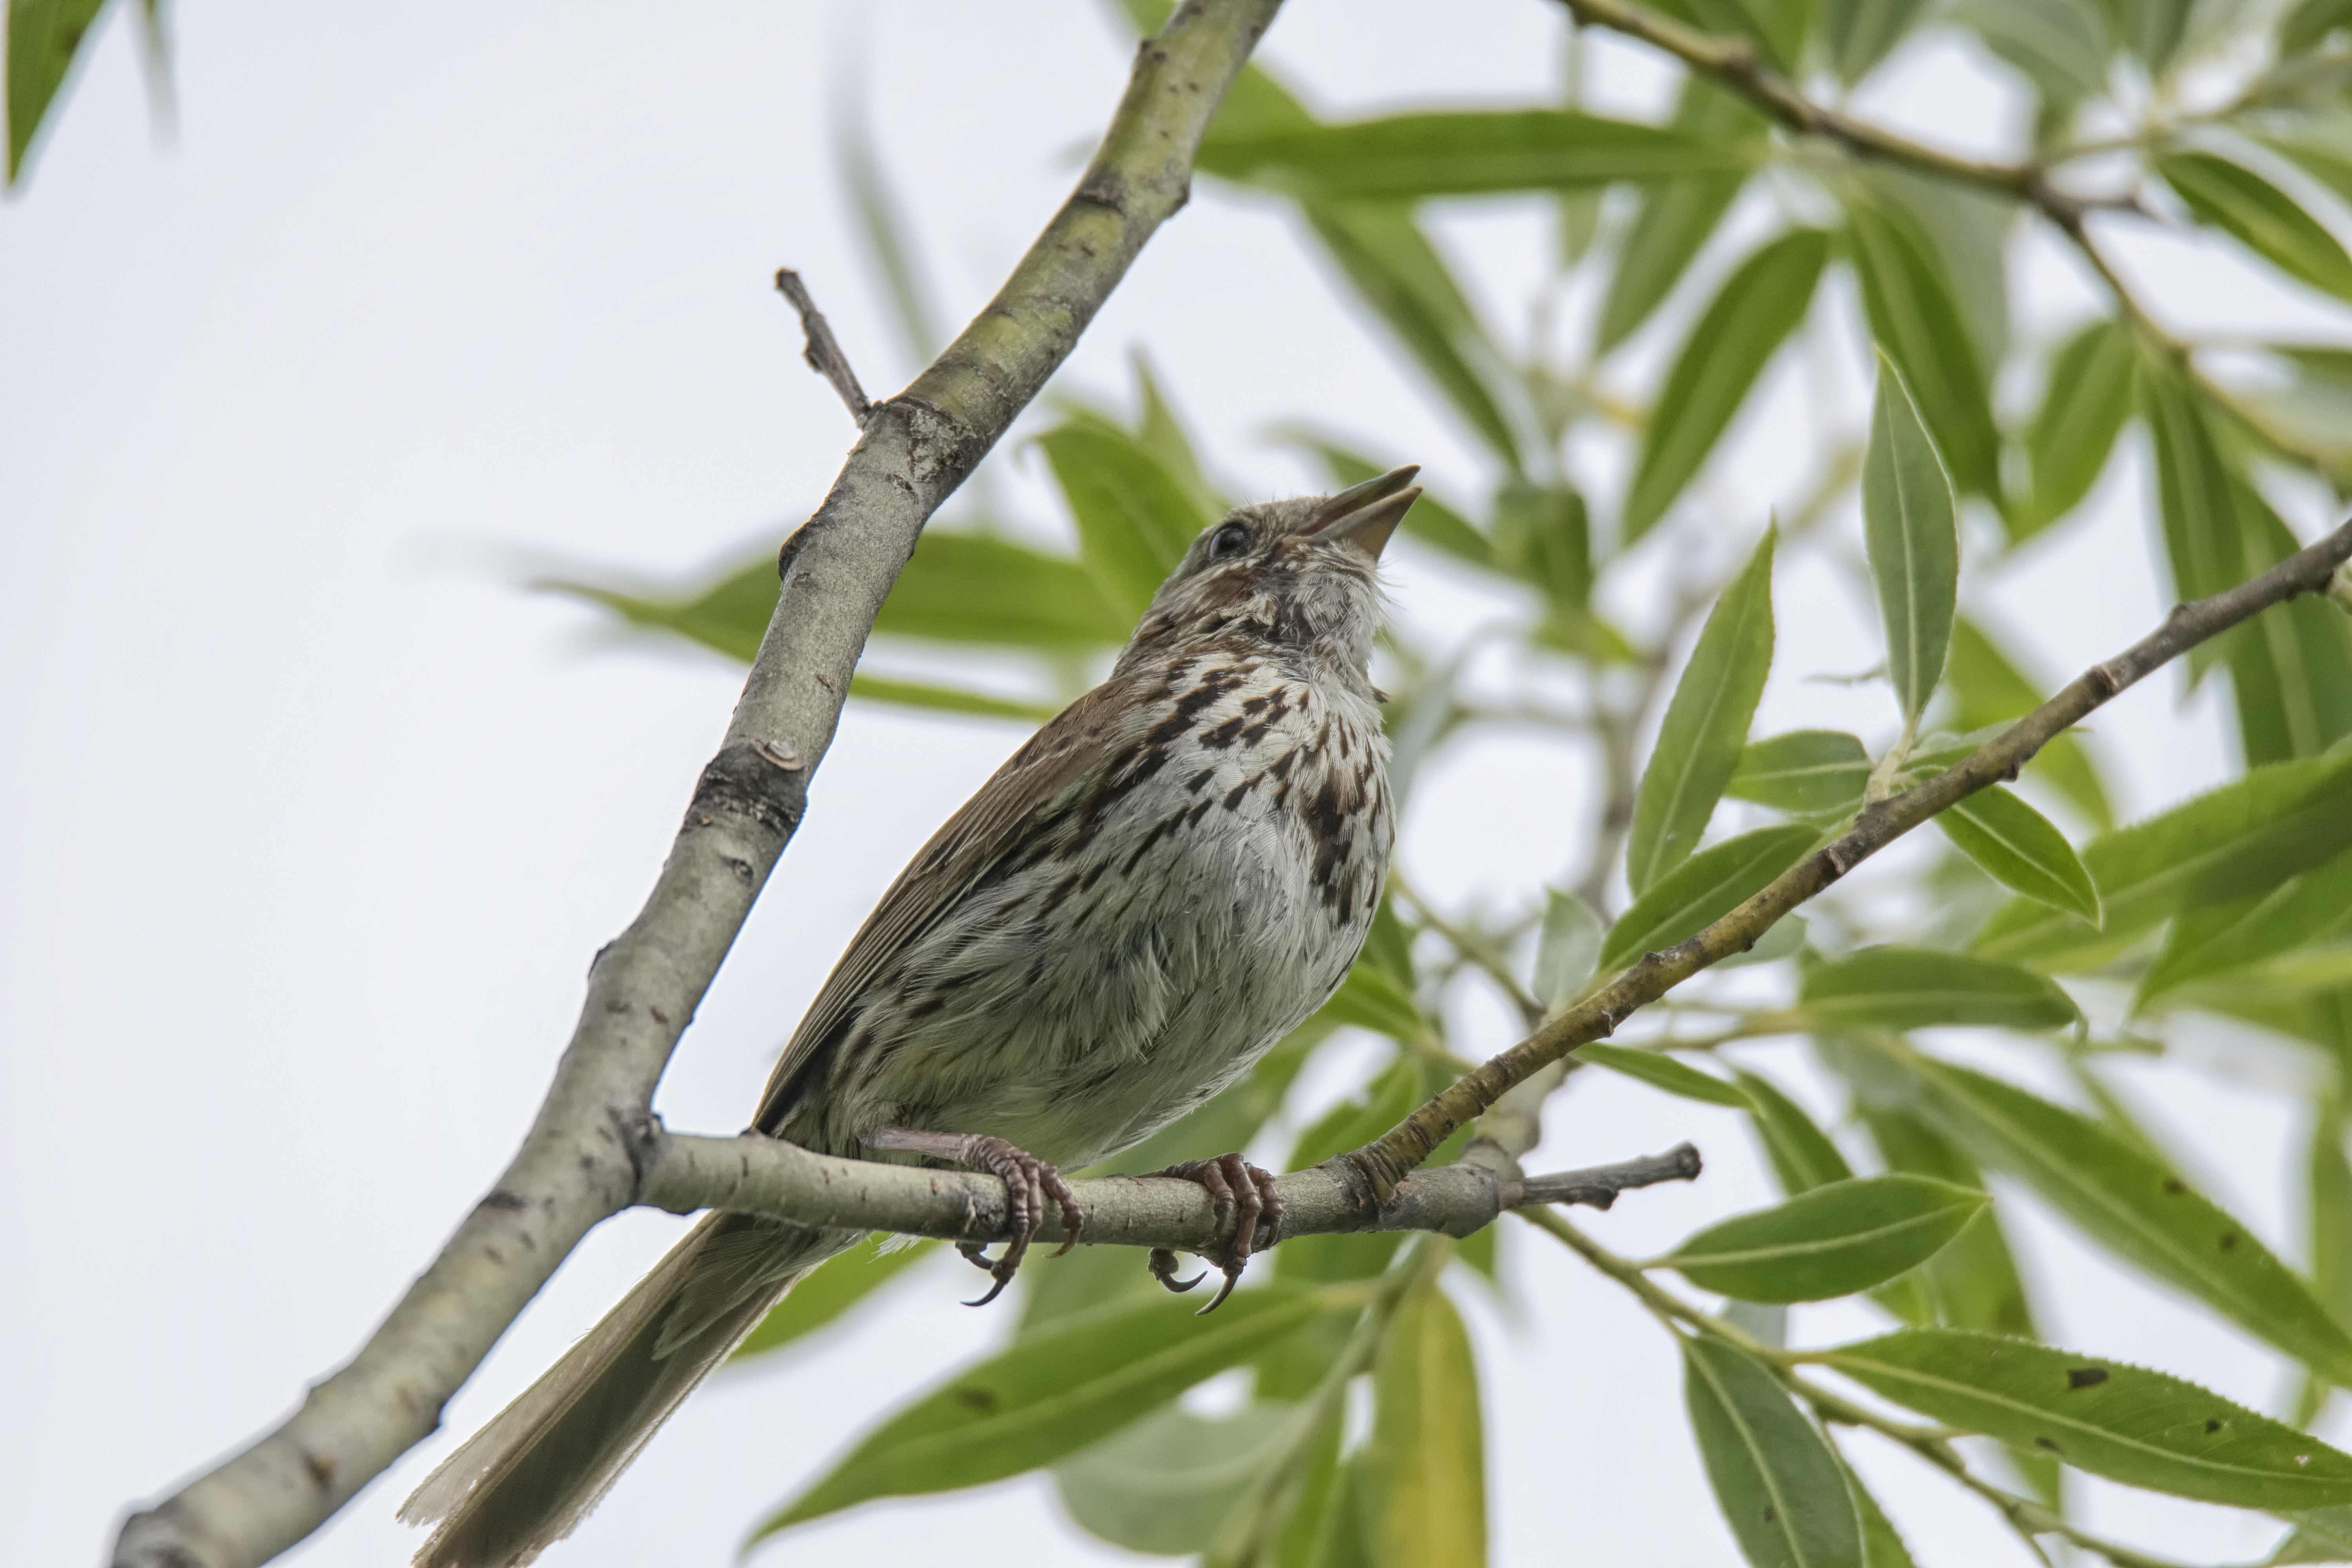
branch, bird, wildlife, beak, fauna, canada, vertebrate, sparrow, quebec, finch, song, sherbrooke, oiseau, bruant, chanteur, wren, house sparrow, old world flycatcher, perching bird, emberizidae, nightingale, ortolan bunting